List of Marvel Cinematic Universe television series

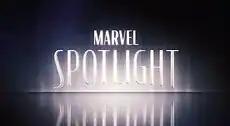
Marvel Spotlight logo

Television specials are marketed as "Marvel Studios Special Presentations". In November 2023, the studio announced the "'" banner for select series that focus on more grounded, character-driven stories with less impact on the larger MCU narrative. Winderbaum said the banner was created during post-production on "Echo" (2024) to indicate to audiences that they did not need to watch any other MCU projects to understand the series. The banner was inspired by the "Marvel Spotlight" anthology comics (1971–1981) and features a new opening logo with a musical fanfare composed by Michael Giacchino. "Echo" was also the first Marvel Studios series to be simultaneously released on Hulu along with Disney+. When "X-Men '97" debuted in March 2024, it did so under a new "'" banner separate from the existing Marvel Animation subsidiary. In May, Marvel Studios revealed that its live-action Disney+ series would be released under a new "" banner, separate from the previous company of the same name, starting with "Agatha All Along" later that year. Winderbaum explained that Marvel Studios was now using the "Marvel Television", "Marvel Animation", and "Marvel Spotlight" banners to indicate to audiences that they did not have to watch all of the studio's projects to understand the overall story and could choose which storylines and characters under these banners to follow.